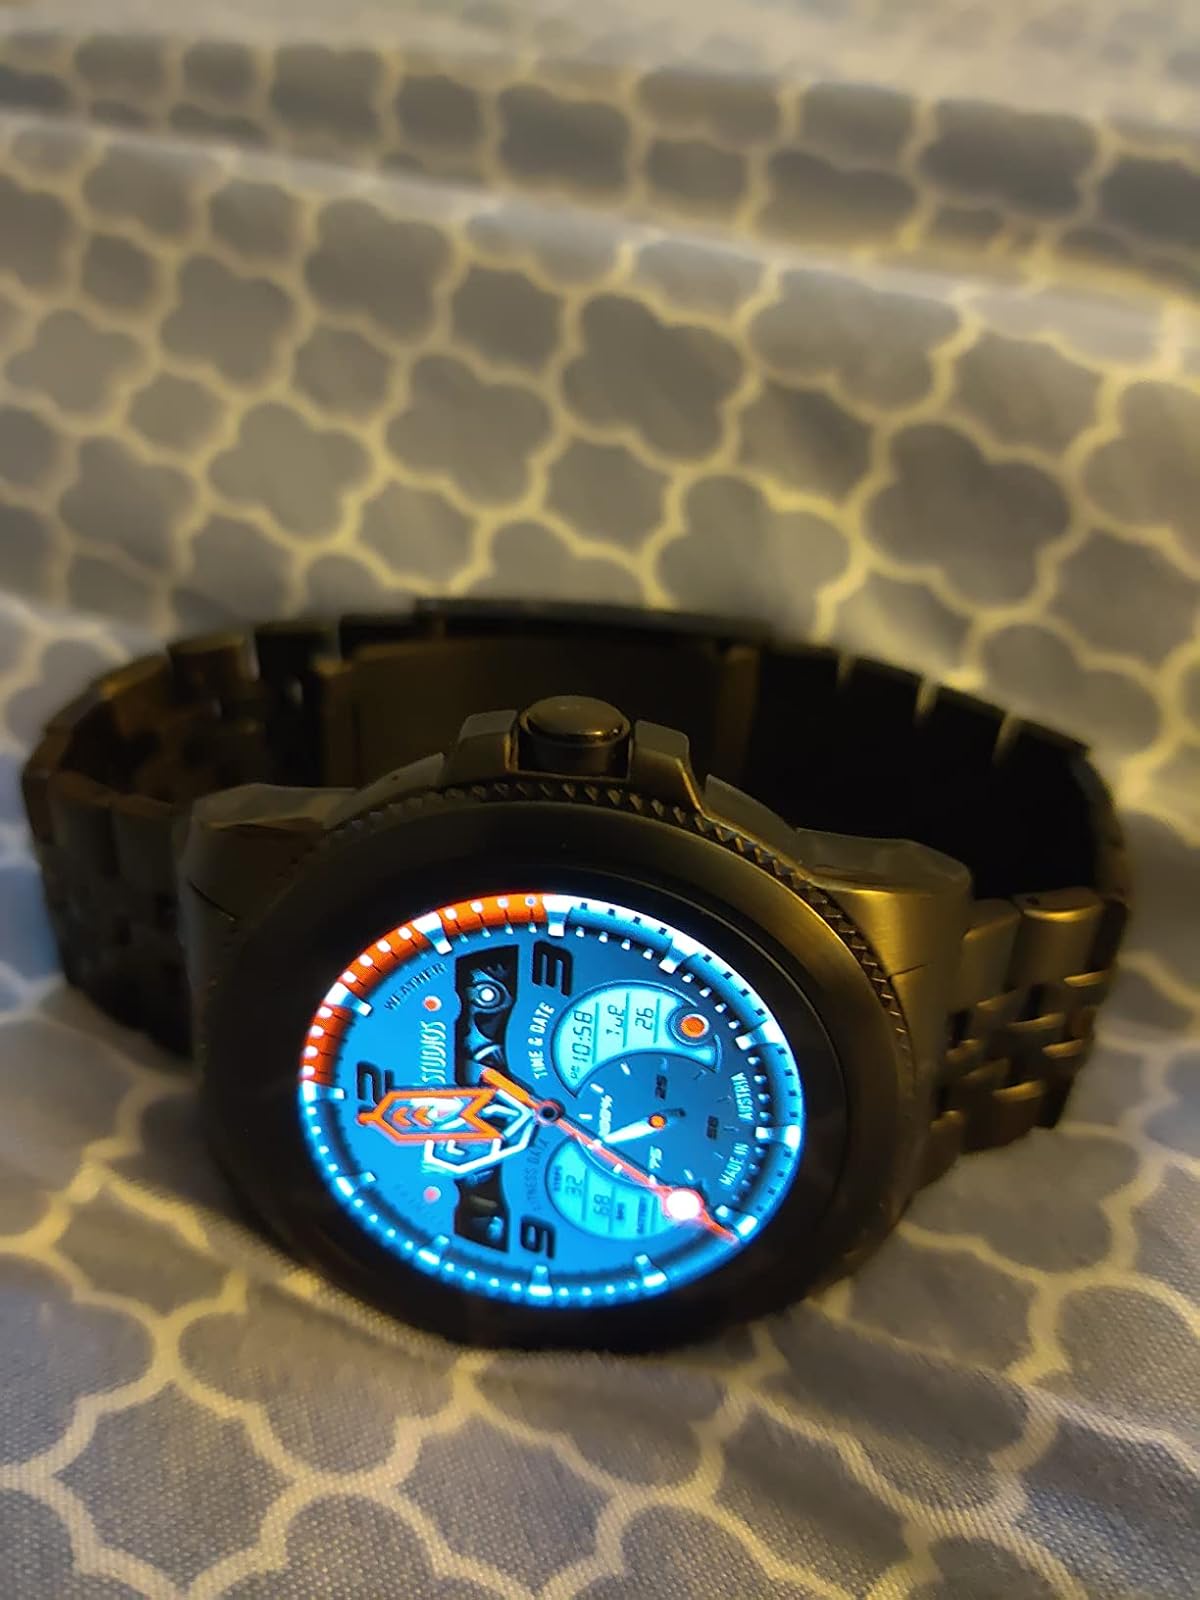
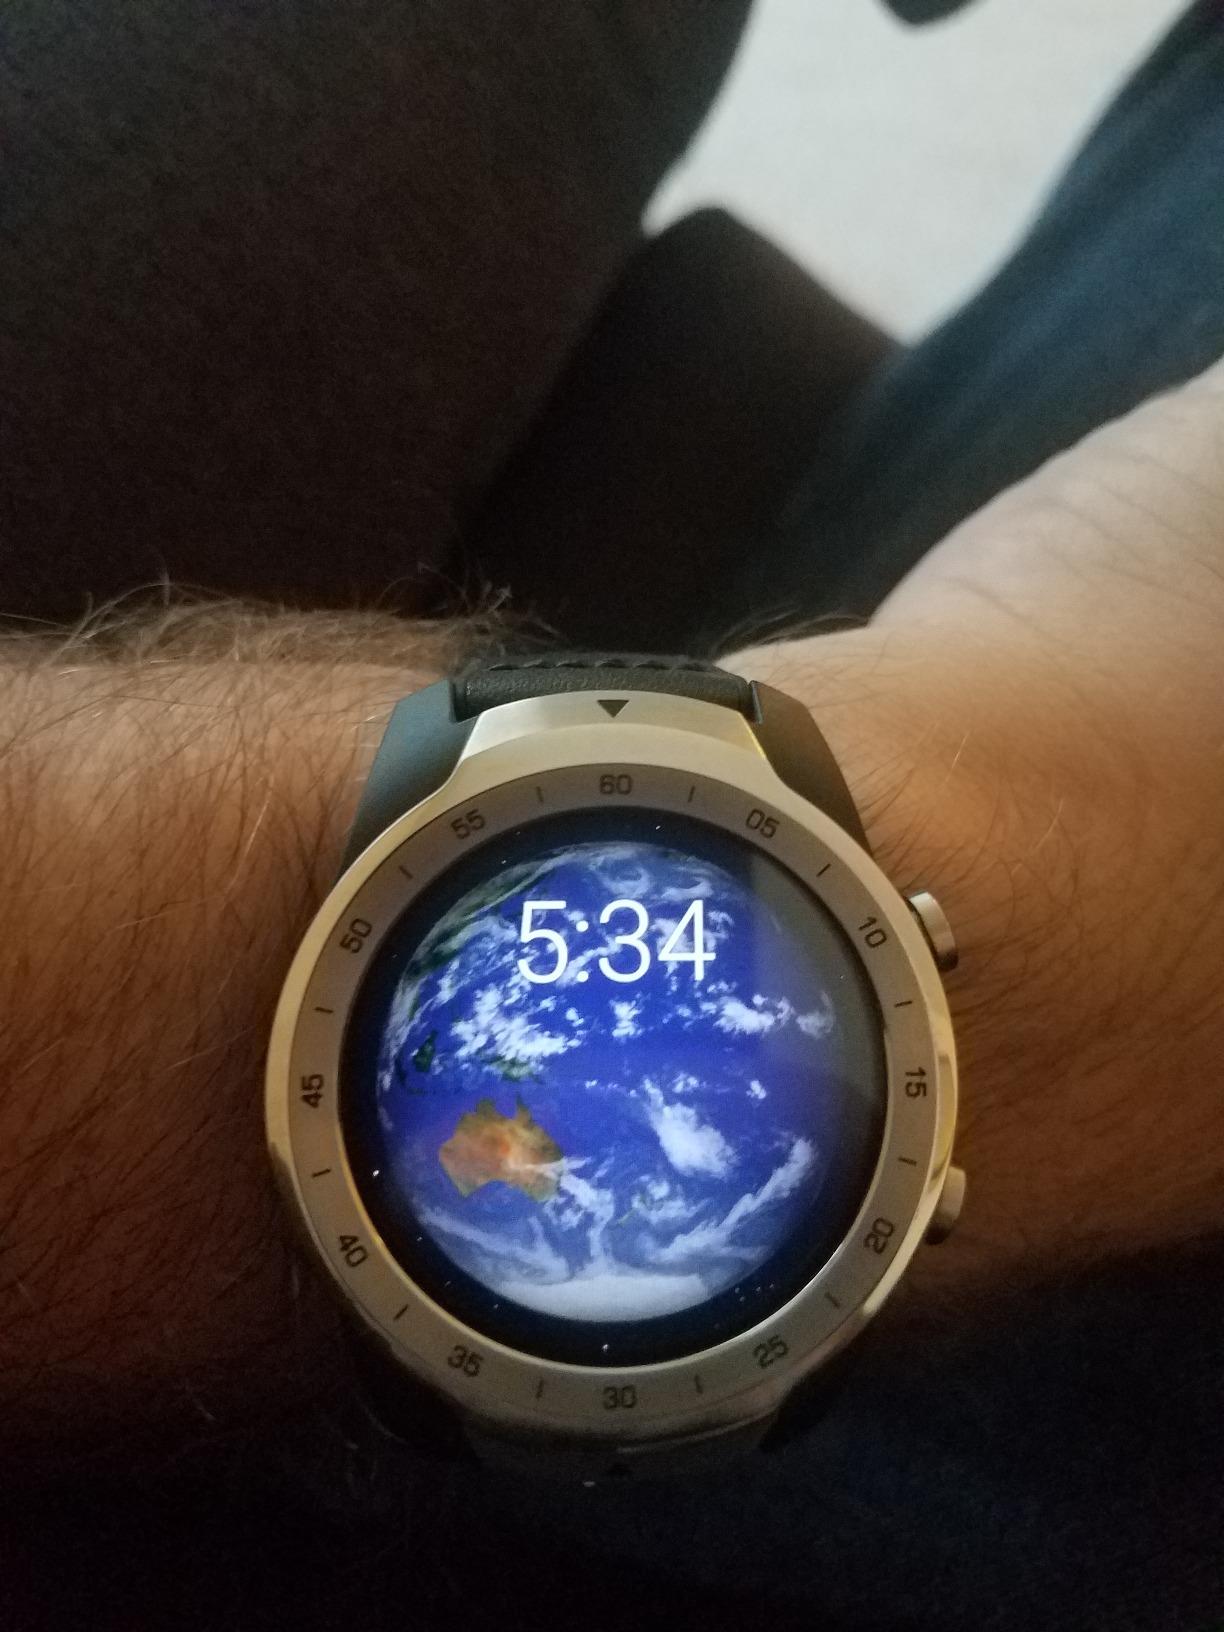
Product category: smartwatch
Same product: no